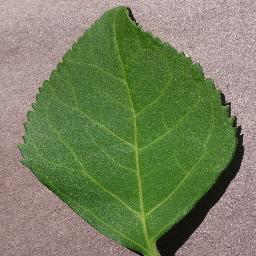
Label: Cherry___healthy